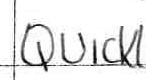
Label: quickly